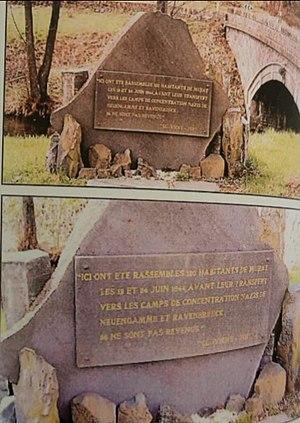
Lieu où a eu lieu l'embarquement dans les camions.
En 1944, durant la Seconde Guerre mondiale, les mouvements de résistance et le maquis s'organisent en vue de la Libération attendue. À la fin du mois de mai, les maquisards se regroupent au Mont Mouchet. La Wehrmacht, la police allemande et la milice intensifient la répression des maquis en mai-juin 1944. Hugo Geissler, capitaine SS, dirige les actions contre la résistance à Murat, commune du Cantal, et ses environs au début du mois de juin. C'est dans ce contexte que la population murataise subit deux rafles: les 12 et 24 juin 1944.